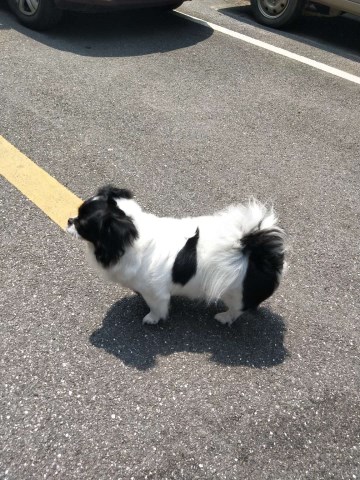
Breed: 806-n000129-papillon